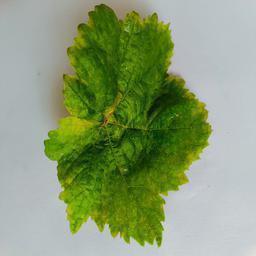
Label: Downy Mildew